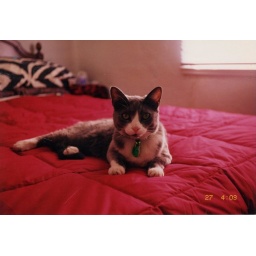
Look how photogenic she was sitting on my bed in the 4th Street crib!